Pier Antonio Bernabei

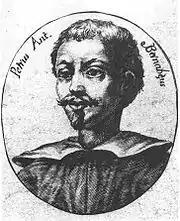
Pier Antonio Bernabei

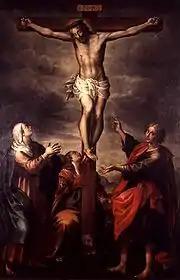
Pier Antonio Bernabei, "Crucifixion with Virgin and Saints", oil on canvas, 250 cm x 200 cm, Pinacoteca Stuard, Parma

A native of Parma, Pier Antonio Bernabei was a follower of the style of Correggio. Among his best-known works is a frescoed view of "Paradise" on the cupola of Santa Maria del Quartiere in Parma. Another renowned fresco is the "Assumption" for a chapel at the church of San Martino at Traversetolo. There are other works by this master at the Carmelites, and at the sacristy of the church of San Quintino, Parma. His younger brothers, Francesco and Alessandro Bernabei were also painters.